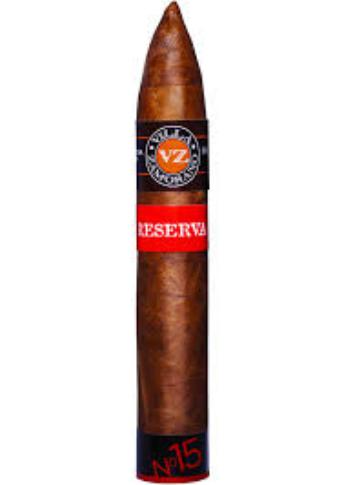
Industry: Necessities